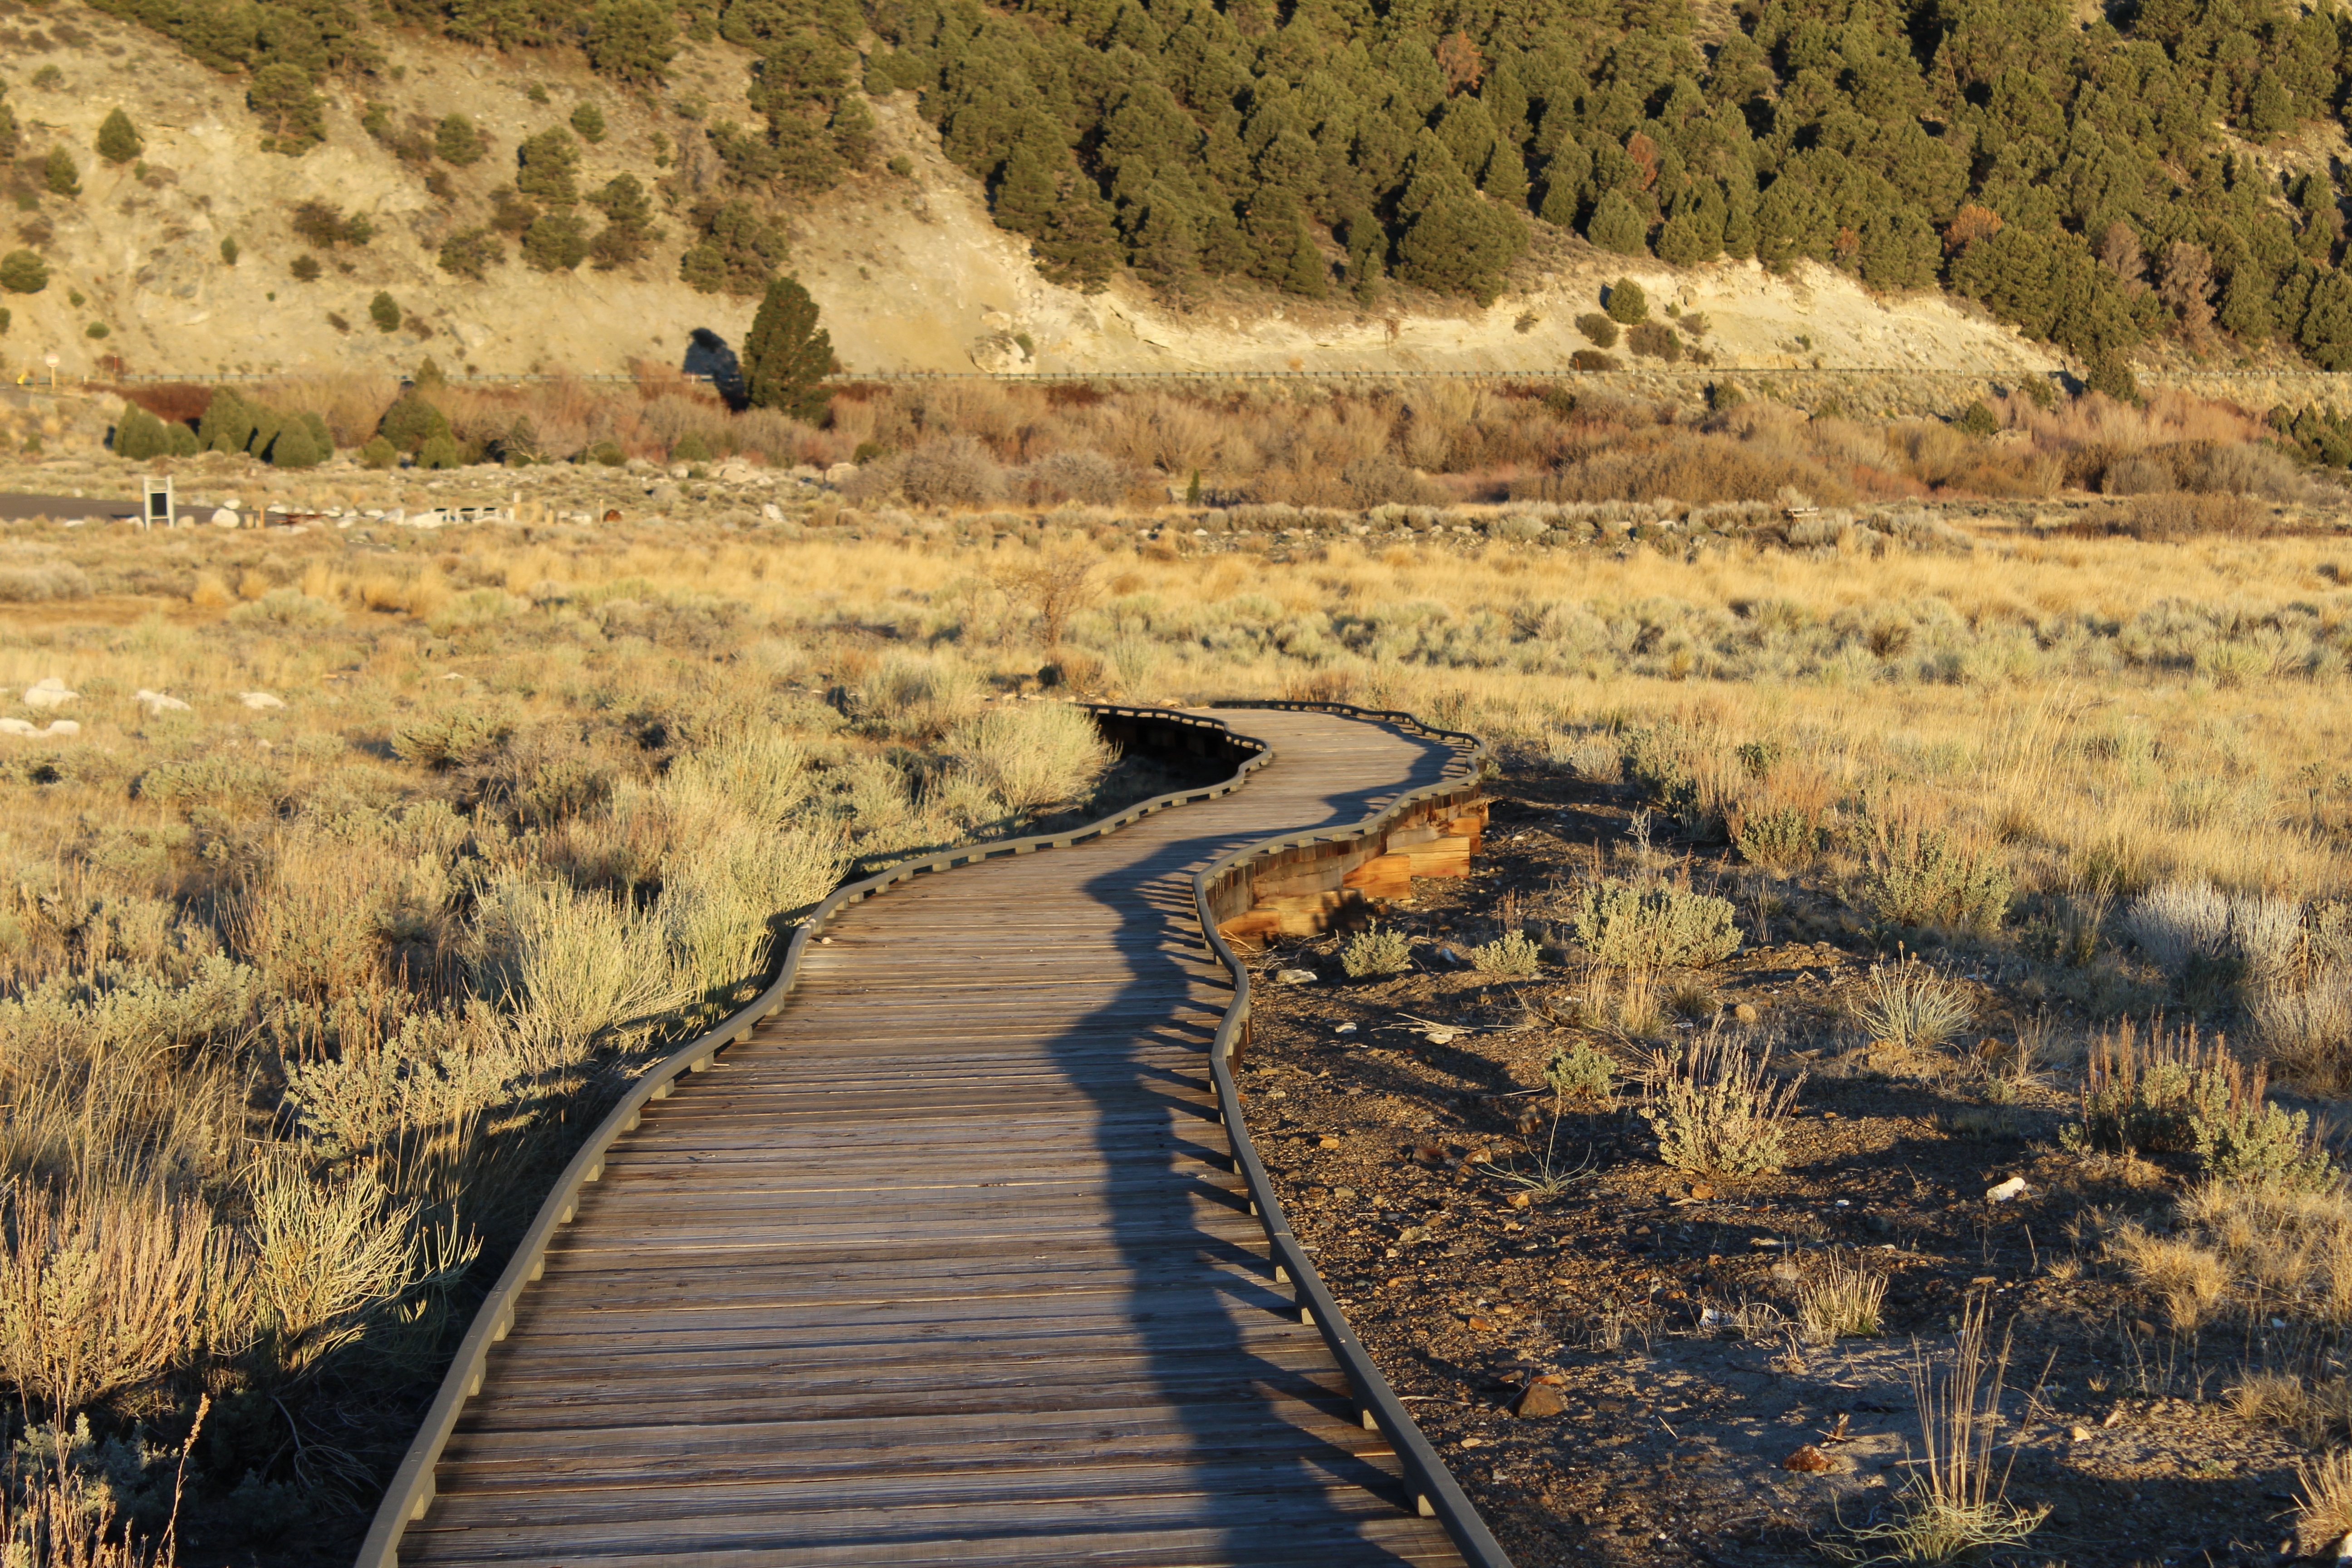
landscape, tree, path, outdoor, marsh, wilderness, trail, lake, pier, river, hike, autumn, park, usa, wetland, habitat, ecosystem, rural area, mono lake, natural environment